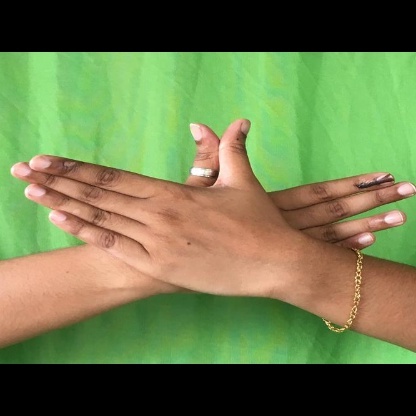
Mudra: Garuda